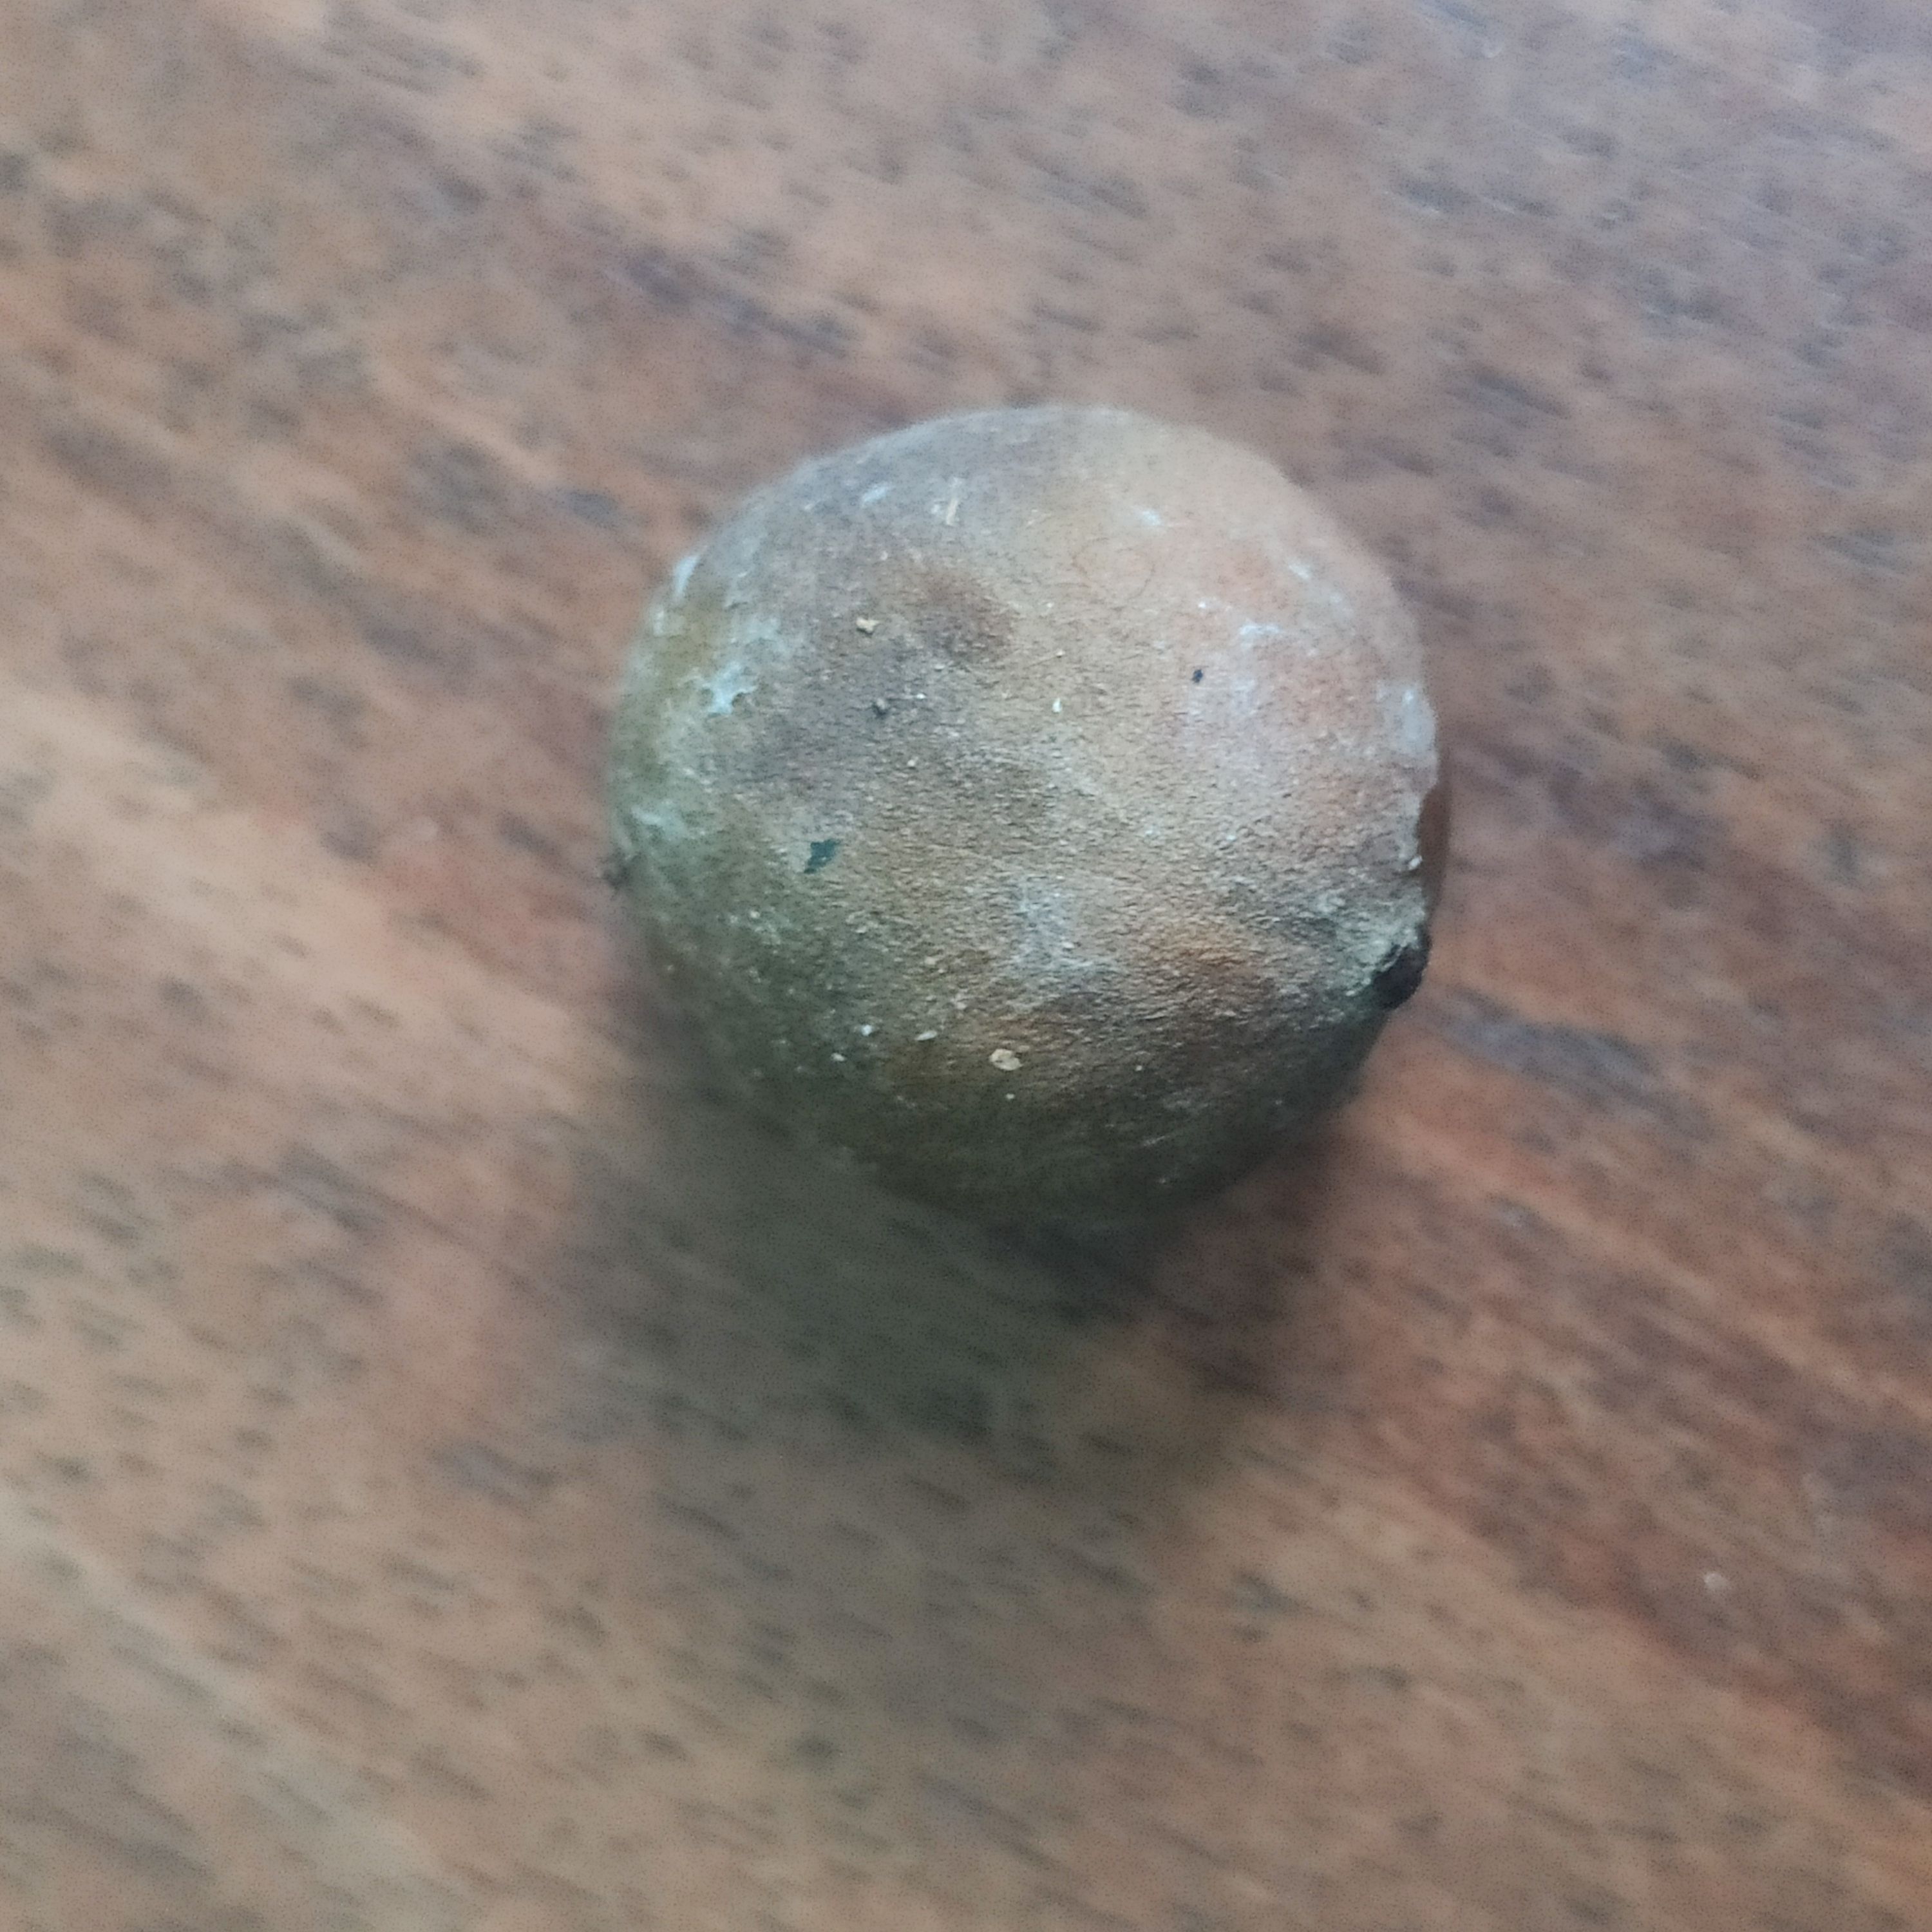
Fruit: burmese-grape
Grade: 3rd-grade